Mohni

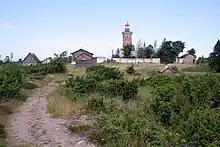
Mohni

Mohni is an island of Estonia. It limits the Eru Bay from the north. The closest settlement at the mainland is Viinistu.